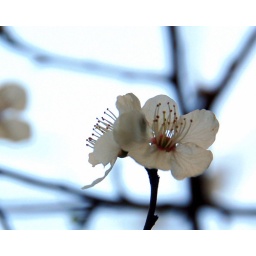
Wild pear blossoms on a small tree planted in a box on the pavement outside our apartment block in Koukaki.